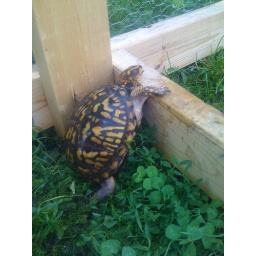
Sara found him on the road. We put him in the chicken coop and boy does he hate it.